2015 British Grand Prix

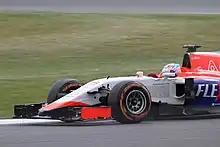
Will Stevens driving the reliveried Marussia MR03B

Per the regulations for the season, three practice sessions were held, two one and a half-hour sessions on Friday and another one-hour session before qualifying on Saturday. In the first practice session on Friday morning, Nico Rosberg posted the fastest time, after recovering from early hydraulic problems that forced his team to exchange his gearbox. Rosberg was eventually 0.07 seconds quicker than teammate Lewis Hamilton. Max Verstappen was 1.2 seconds down on Rosberg in third, proving the Toro Rosso chassis was competitive for the weekend. Taking part in first practice were test drivers Jolyon Palmer, replacing Romain Grosjean at Lotus, Susie Wolff in Valtteri Bottas' Williams FW37, and Raffaele Marciello for Sauber instead of Marcus Ericsson.